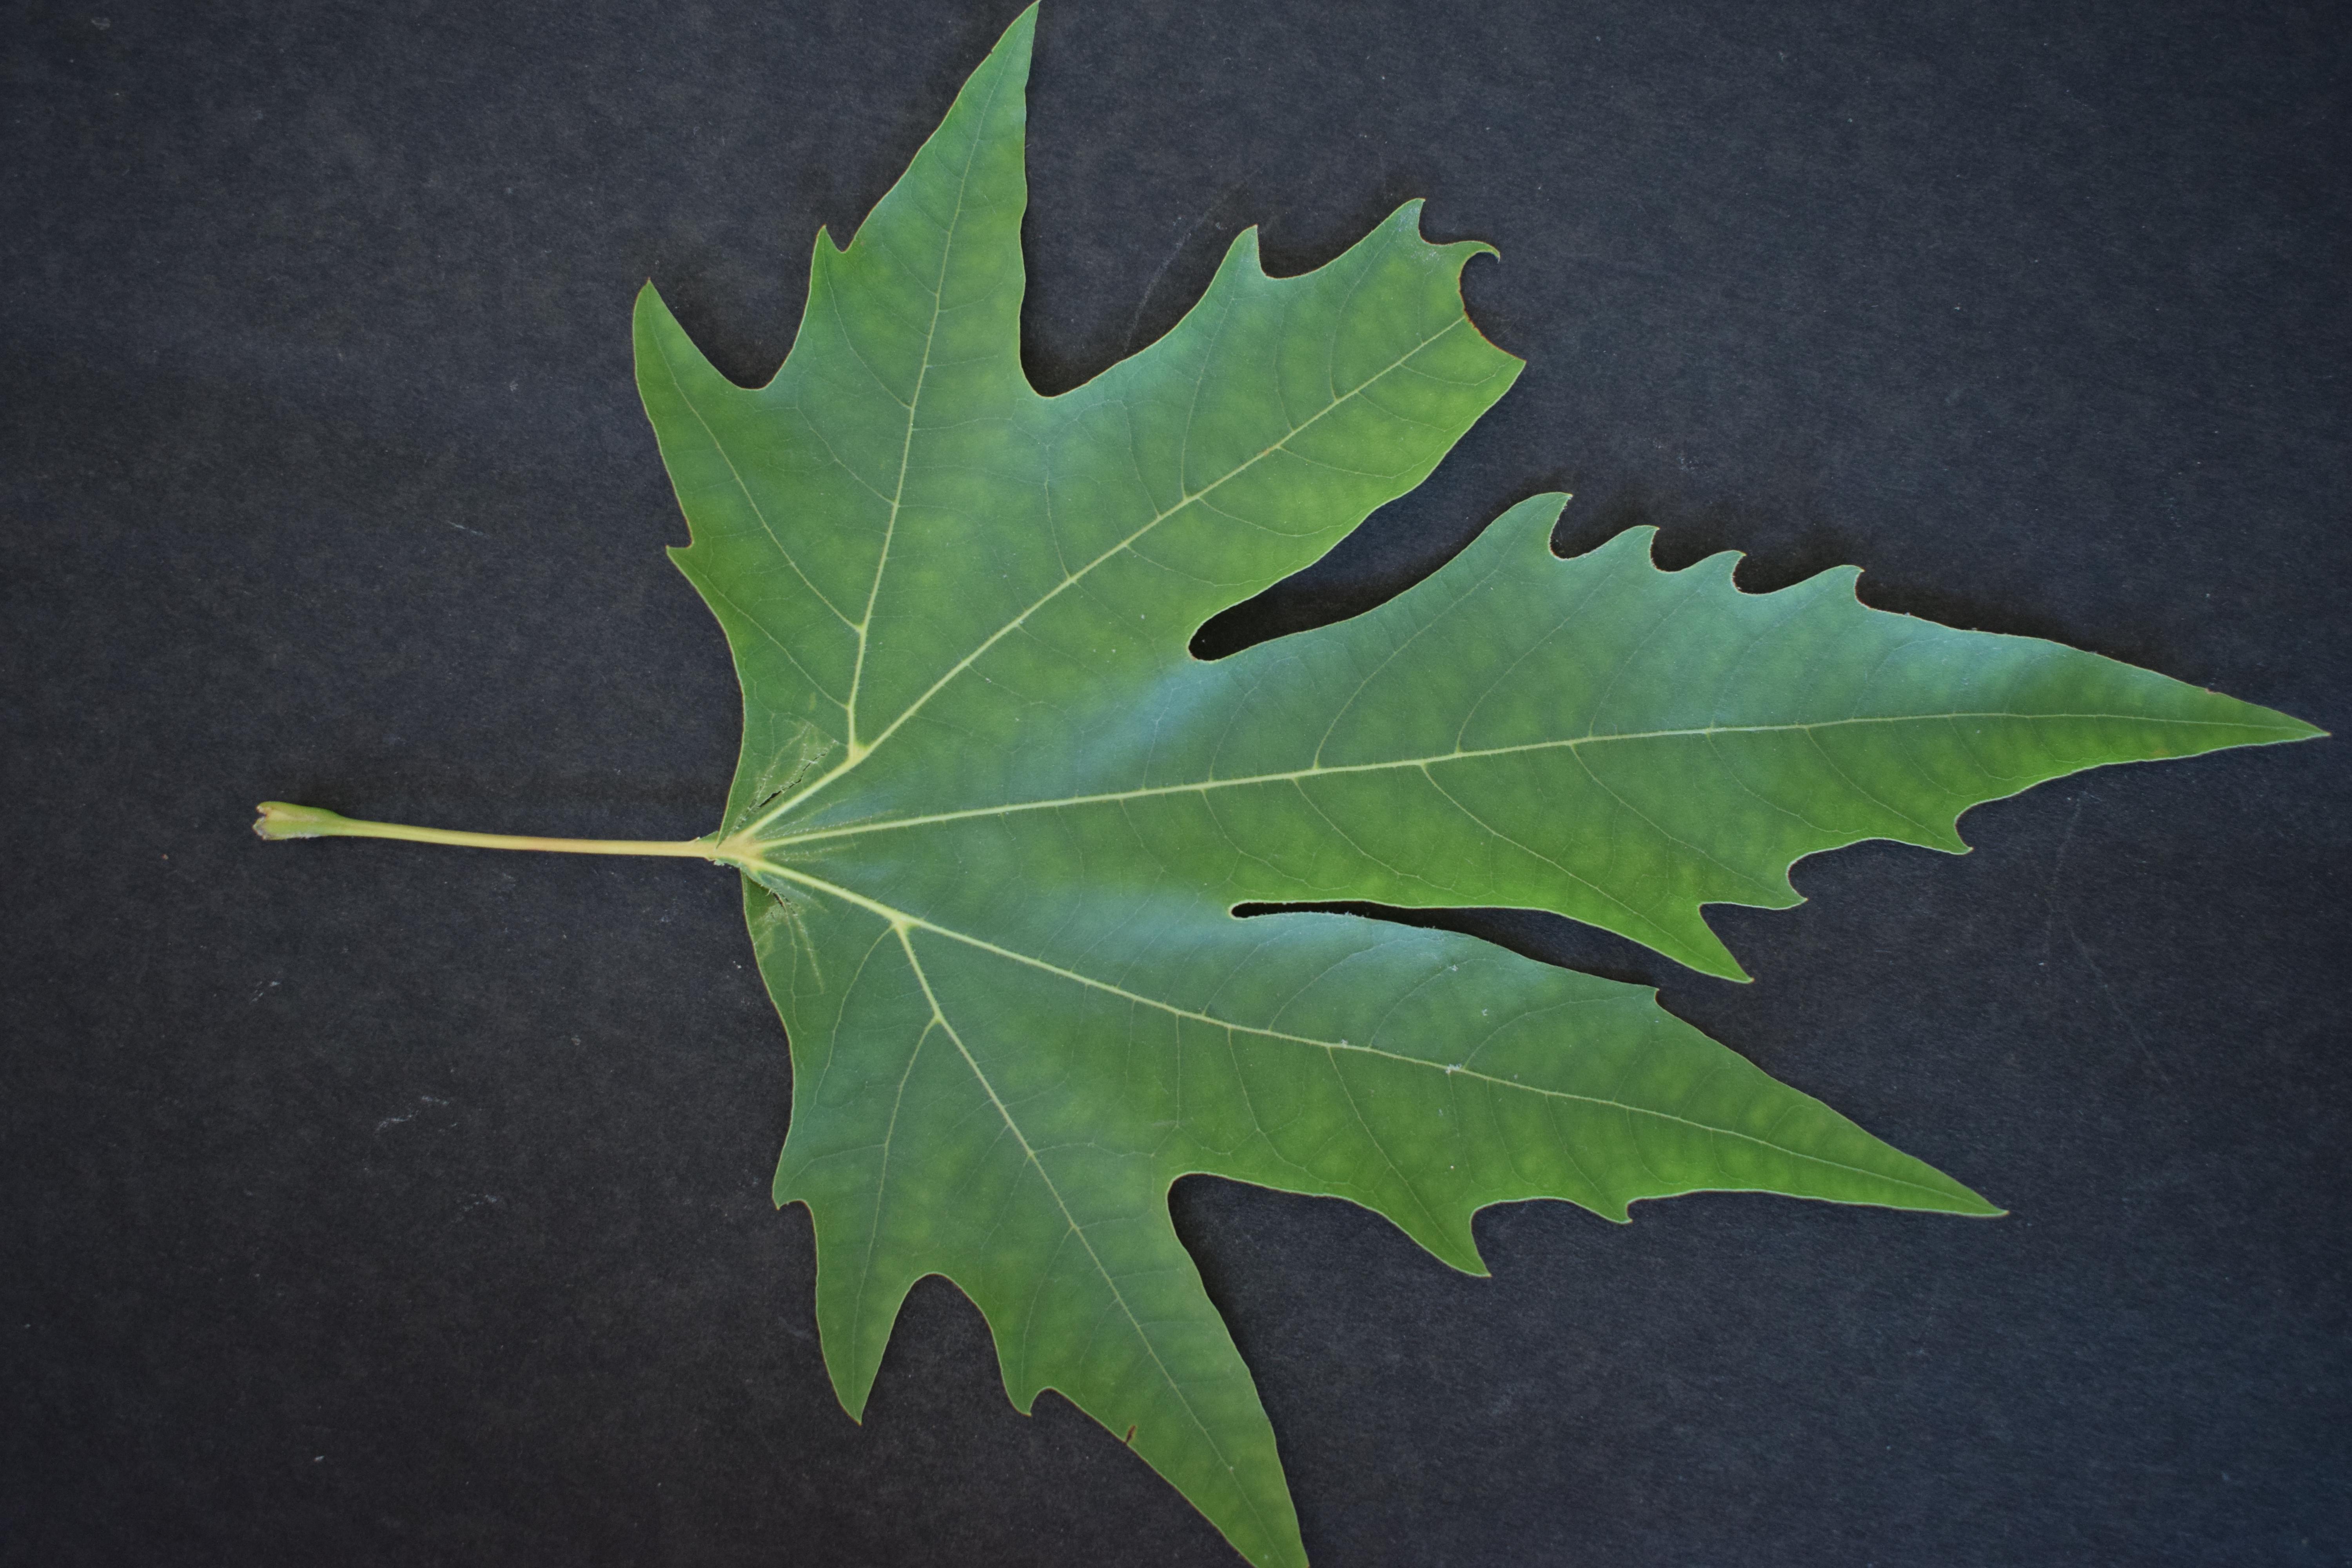
Plant species: Chinar